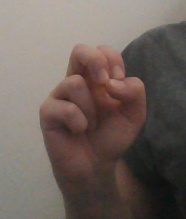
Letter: gaaf